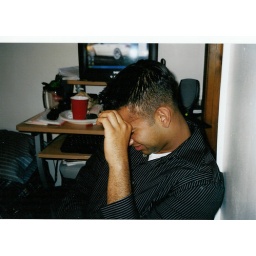
B.O.motherfuckin' D. Me blacked out in my desk chair at 4 AM...